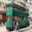
Label: streetcar